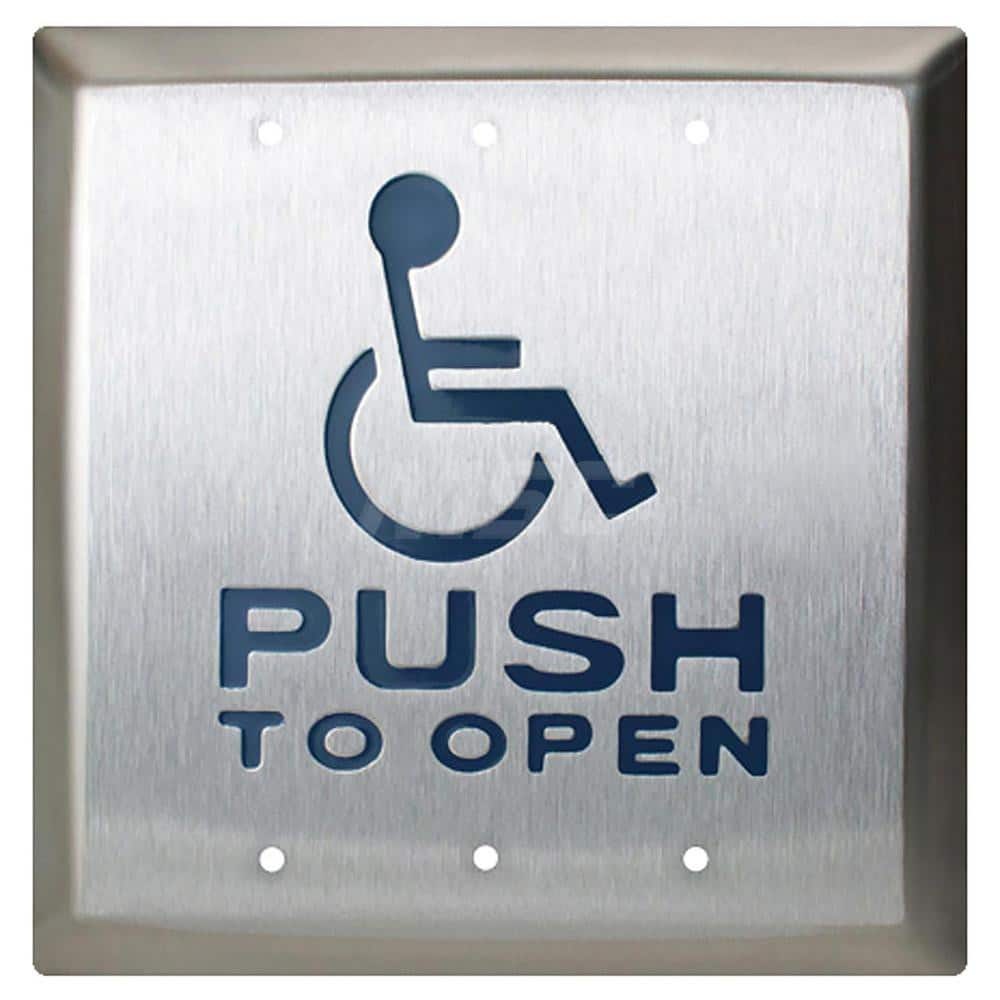
Stainless Steel Pushplate With Kinetic Wireless Transmitter For use with Indoor or Outdoor Applications & Automatic Door Operators
Item #: 20592531 Brand: Camden Model #: CM-45K/4
Brand: Camden
Category: Hardware > Building Materials > Door Hardware > Door Push Plates